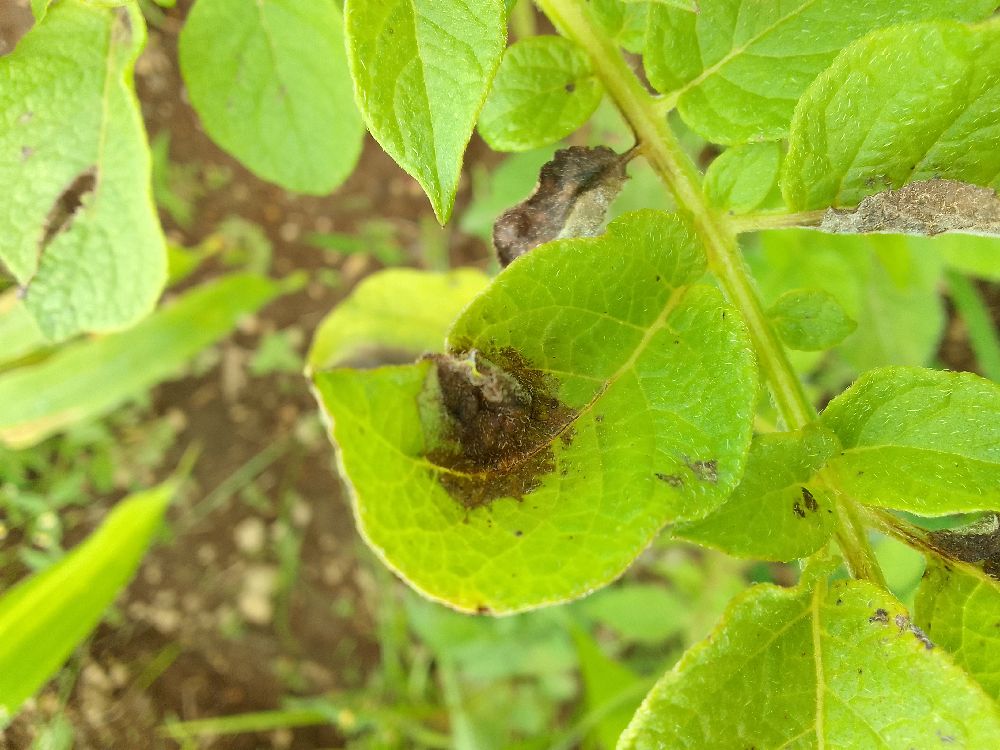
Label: Late blight